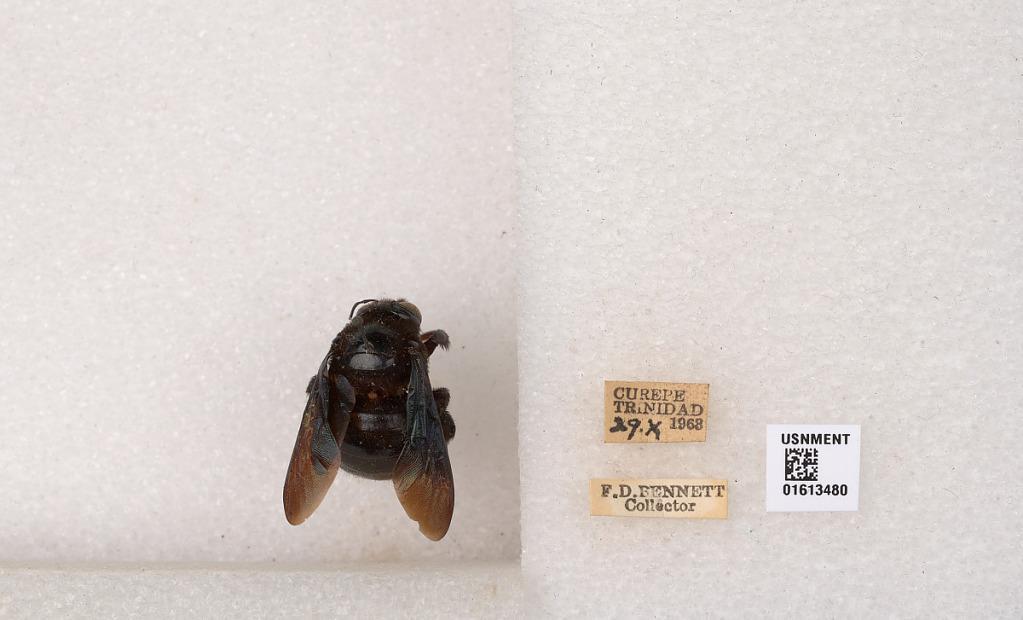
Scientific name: Xylocopa (Neoxylocopa) transitoria Pérez
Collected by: F. Bennett
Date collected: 1968-10-29
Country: Trinidad and Tobago
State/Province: Tunapuna/Piarco
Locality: Curepe, Trinidad